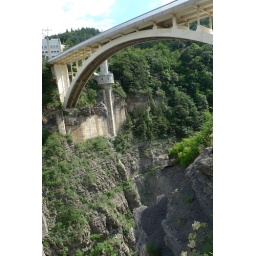
bridge over high lake dam